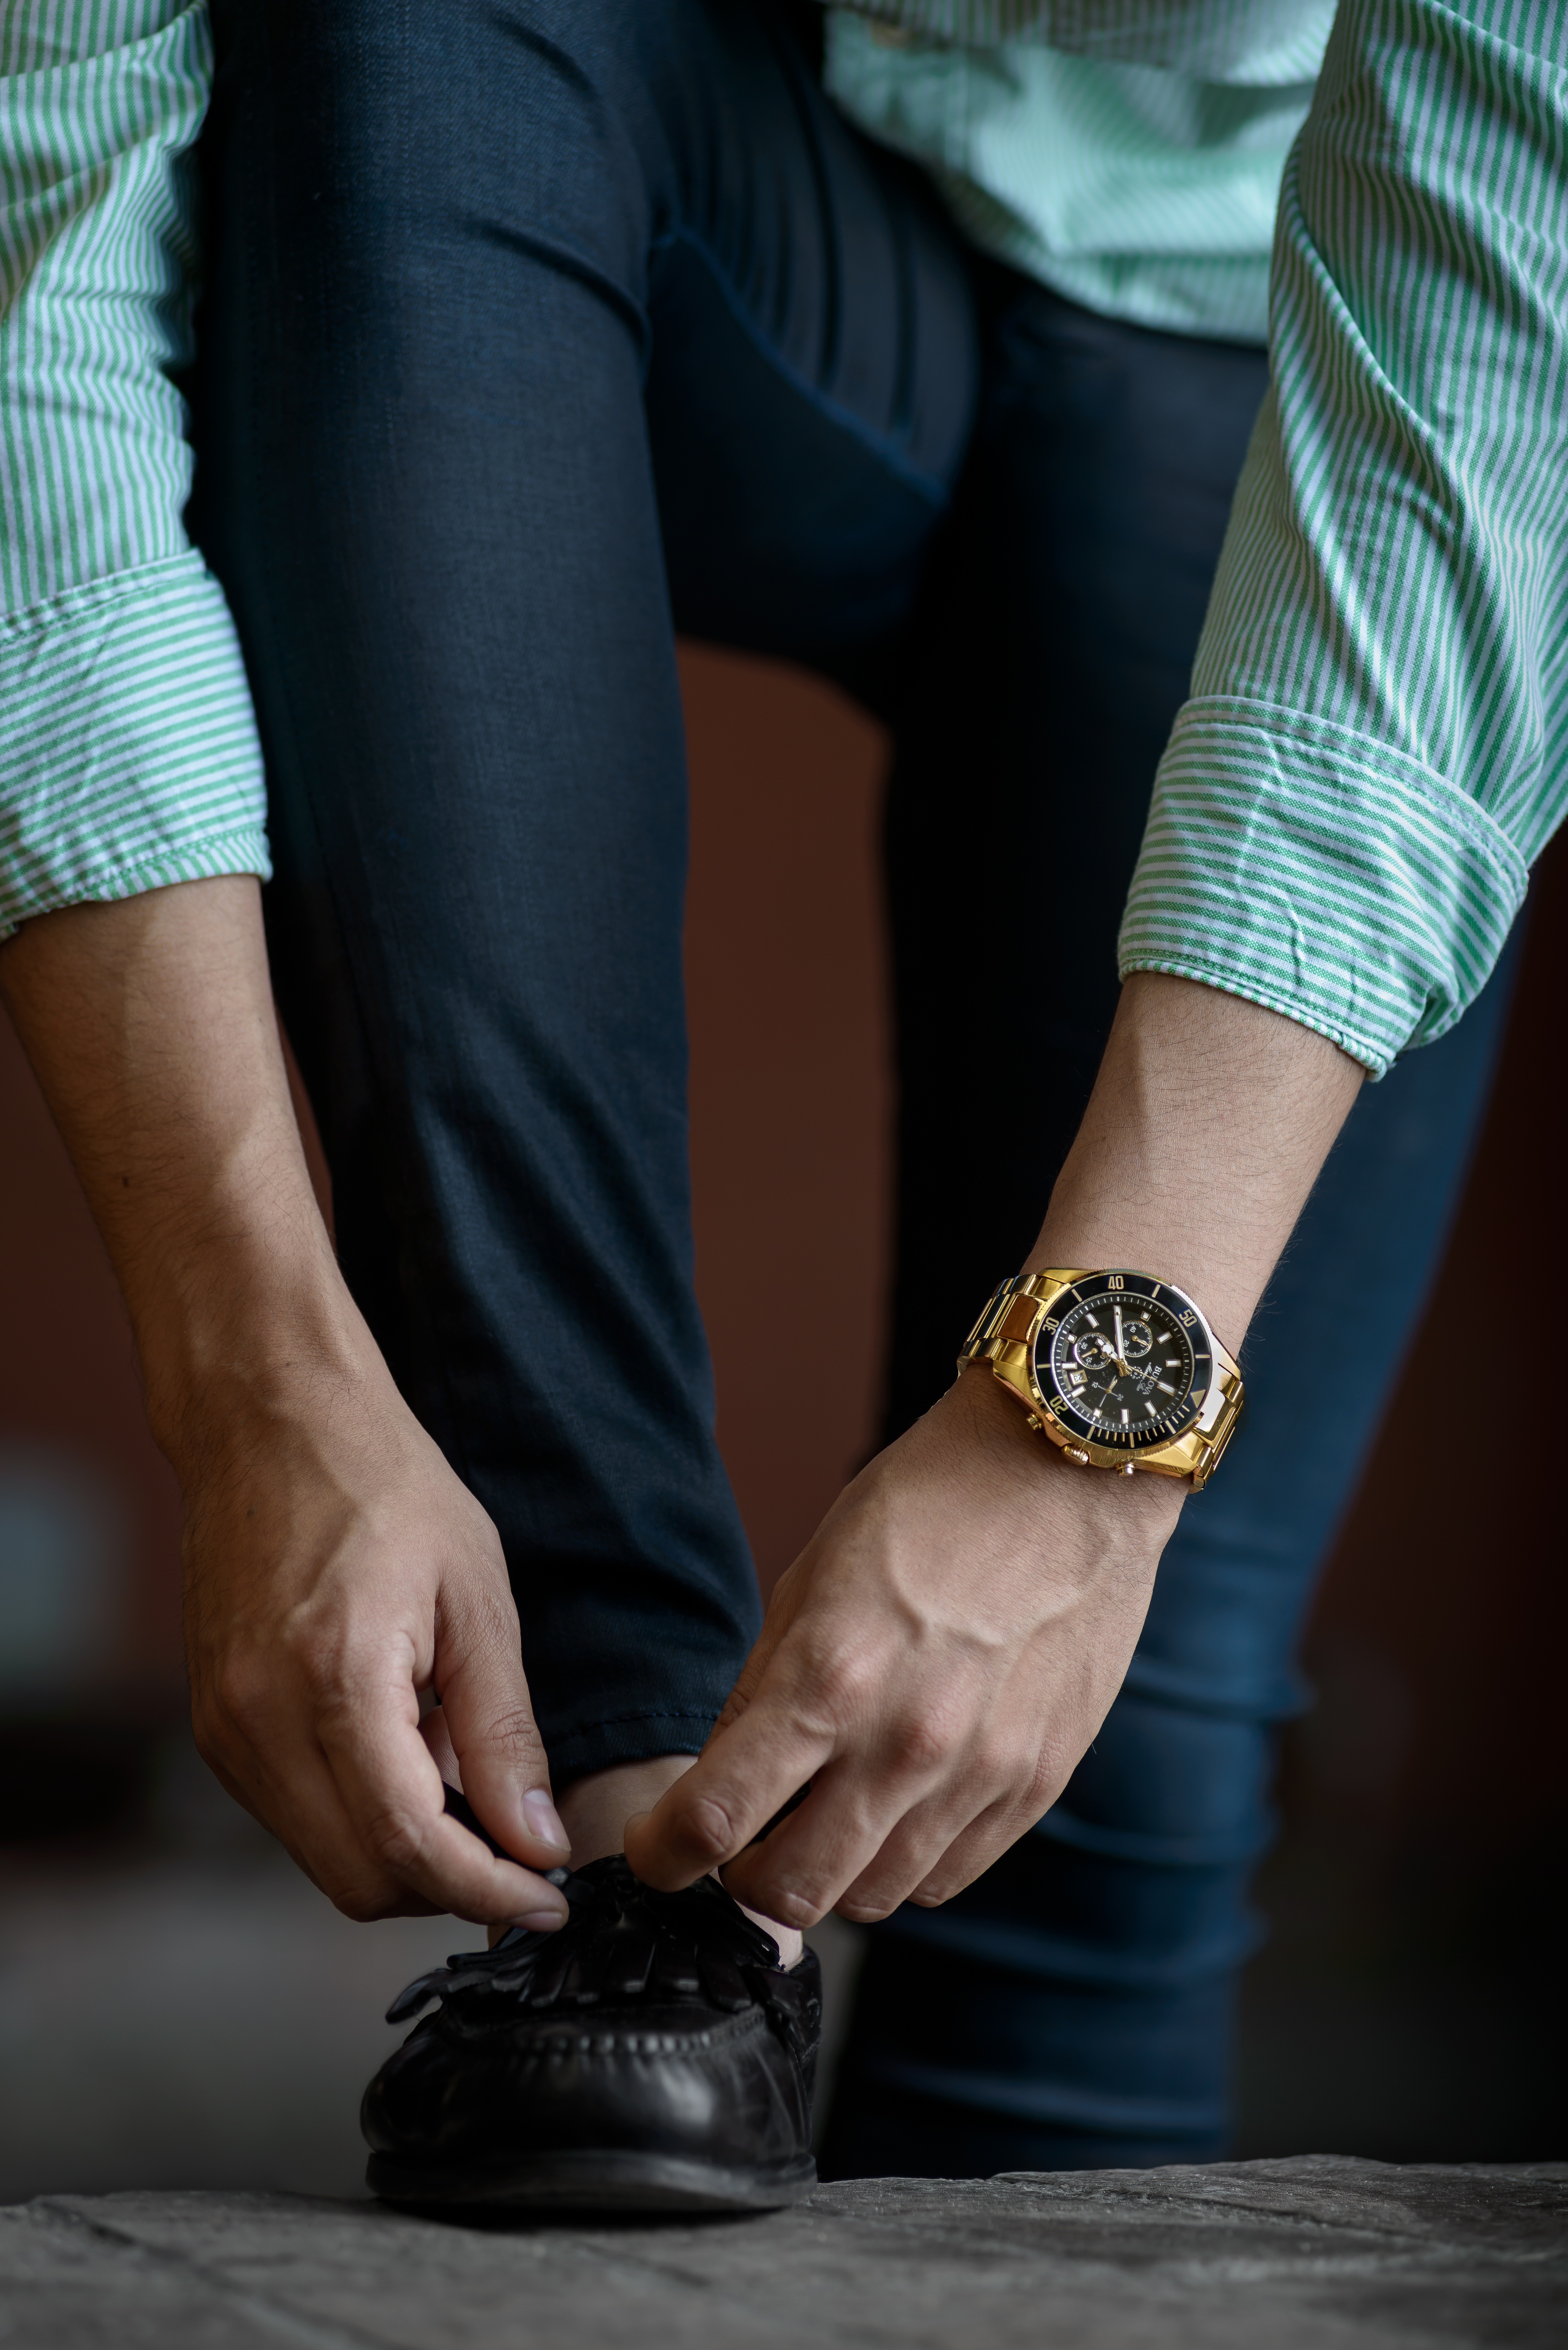
watch, hand, man, person, shoe, people, photography, feet, male, leg, model, young, spring, color, fashion, blue, clothing, black, arm, human body, shoes, footwear, photograph, style, body, fit, clothes, dressing, adult, attire, photo shoot, business man, sense, human positions